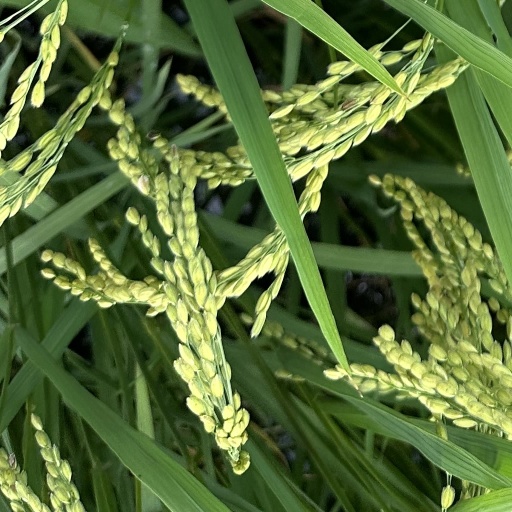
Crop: rice